132nd Wing

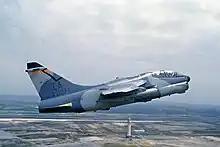
124th TFS Ling-Temco-Vought A-7K Corsair II, AF Ser. No. 81-0077, about 1987

Immediately following the events of 11 September 2001, the 124th Fighter Squadron's F-16s, pilots, and maintenance members were placed on alert, poised to defend against any possible attacks. After 9/11 the unit's F-16's were prepared to launch within minutes in the event of a "scramble" order – 24/7. The unit has also provided continuous Combat Air Patrols during Presidential visits.